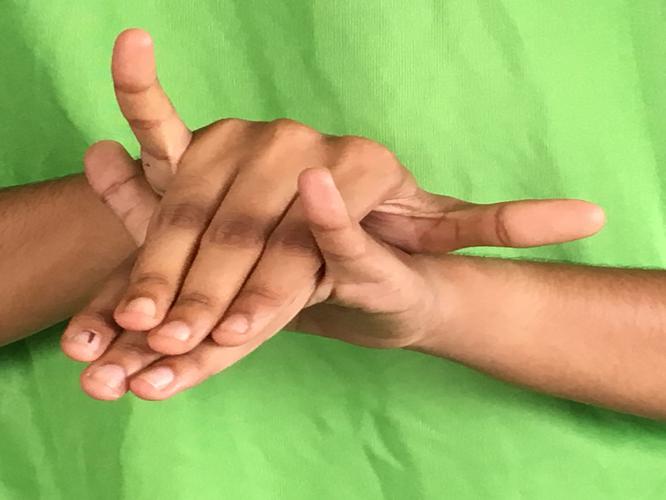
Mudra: Varaha
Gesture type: double_hand